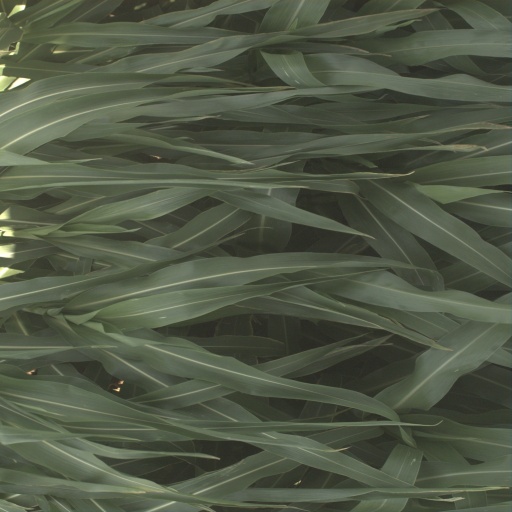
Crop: sorghum